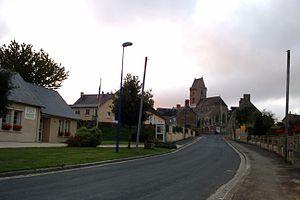
fr:Vesly (Manche)
Vesly est une commune française, située dans le département de la Manche en région Normandie, peuplée de 725 habitants.